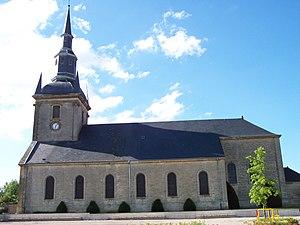
église de Laneuville-sur-Meuse, Meuse (département), Lorraine, France.
Cet article recense les monuments historiques de la Meuse, en France.
Laneuville-sur-Meuse est une commune française située dans le département de la Meuse, en région Grand Est.